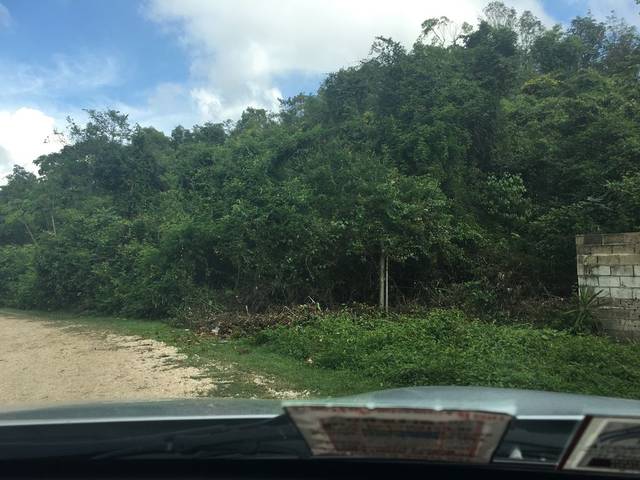
Region: Belize
Coordinates: 17.247, -88.792